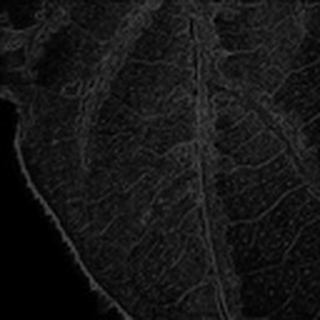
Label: cotton_bacterial_blight